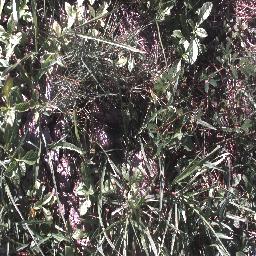
Label: negative